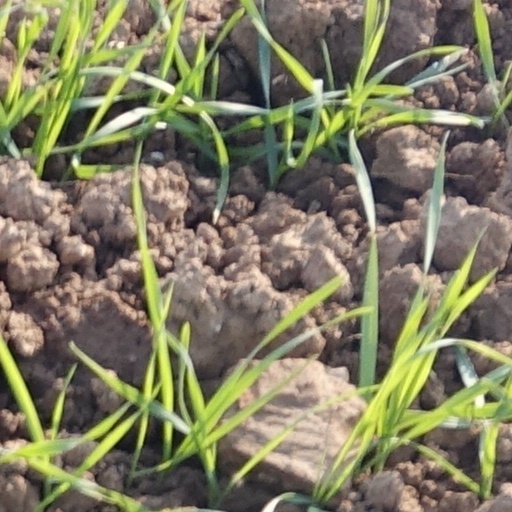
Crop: wheat